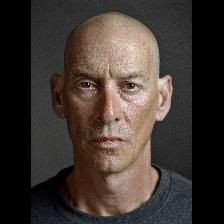
Label: Human